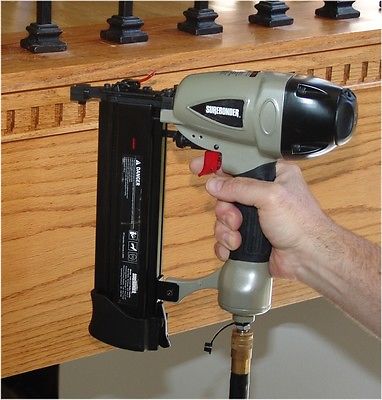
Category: stapler